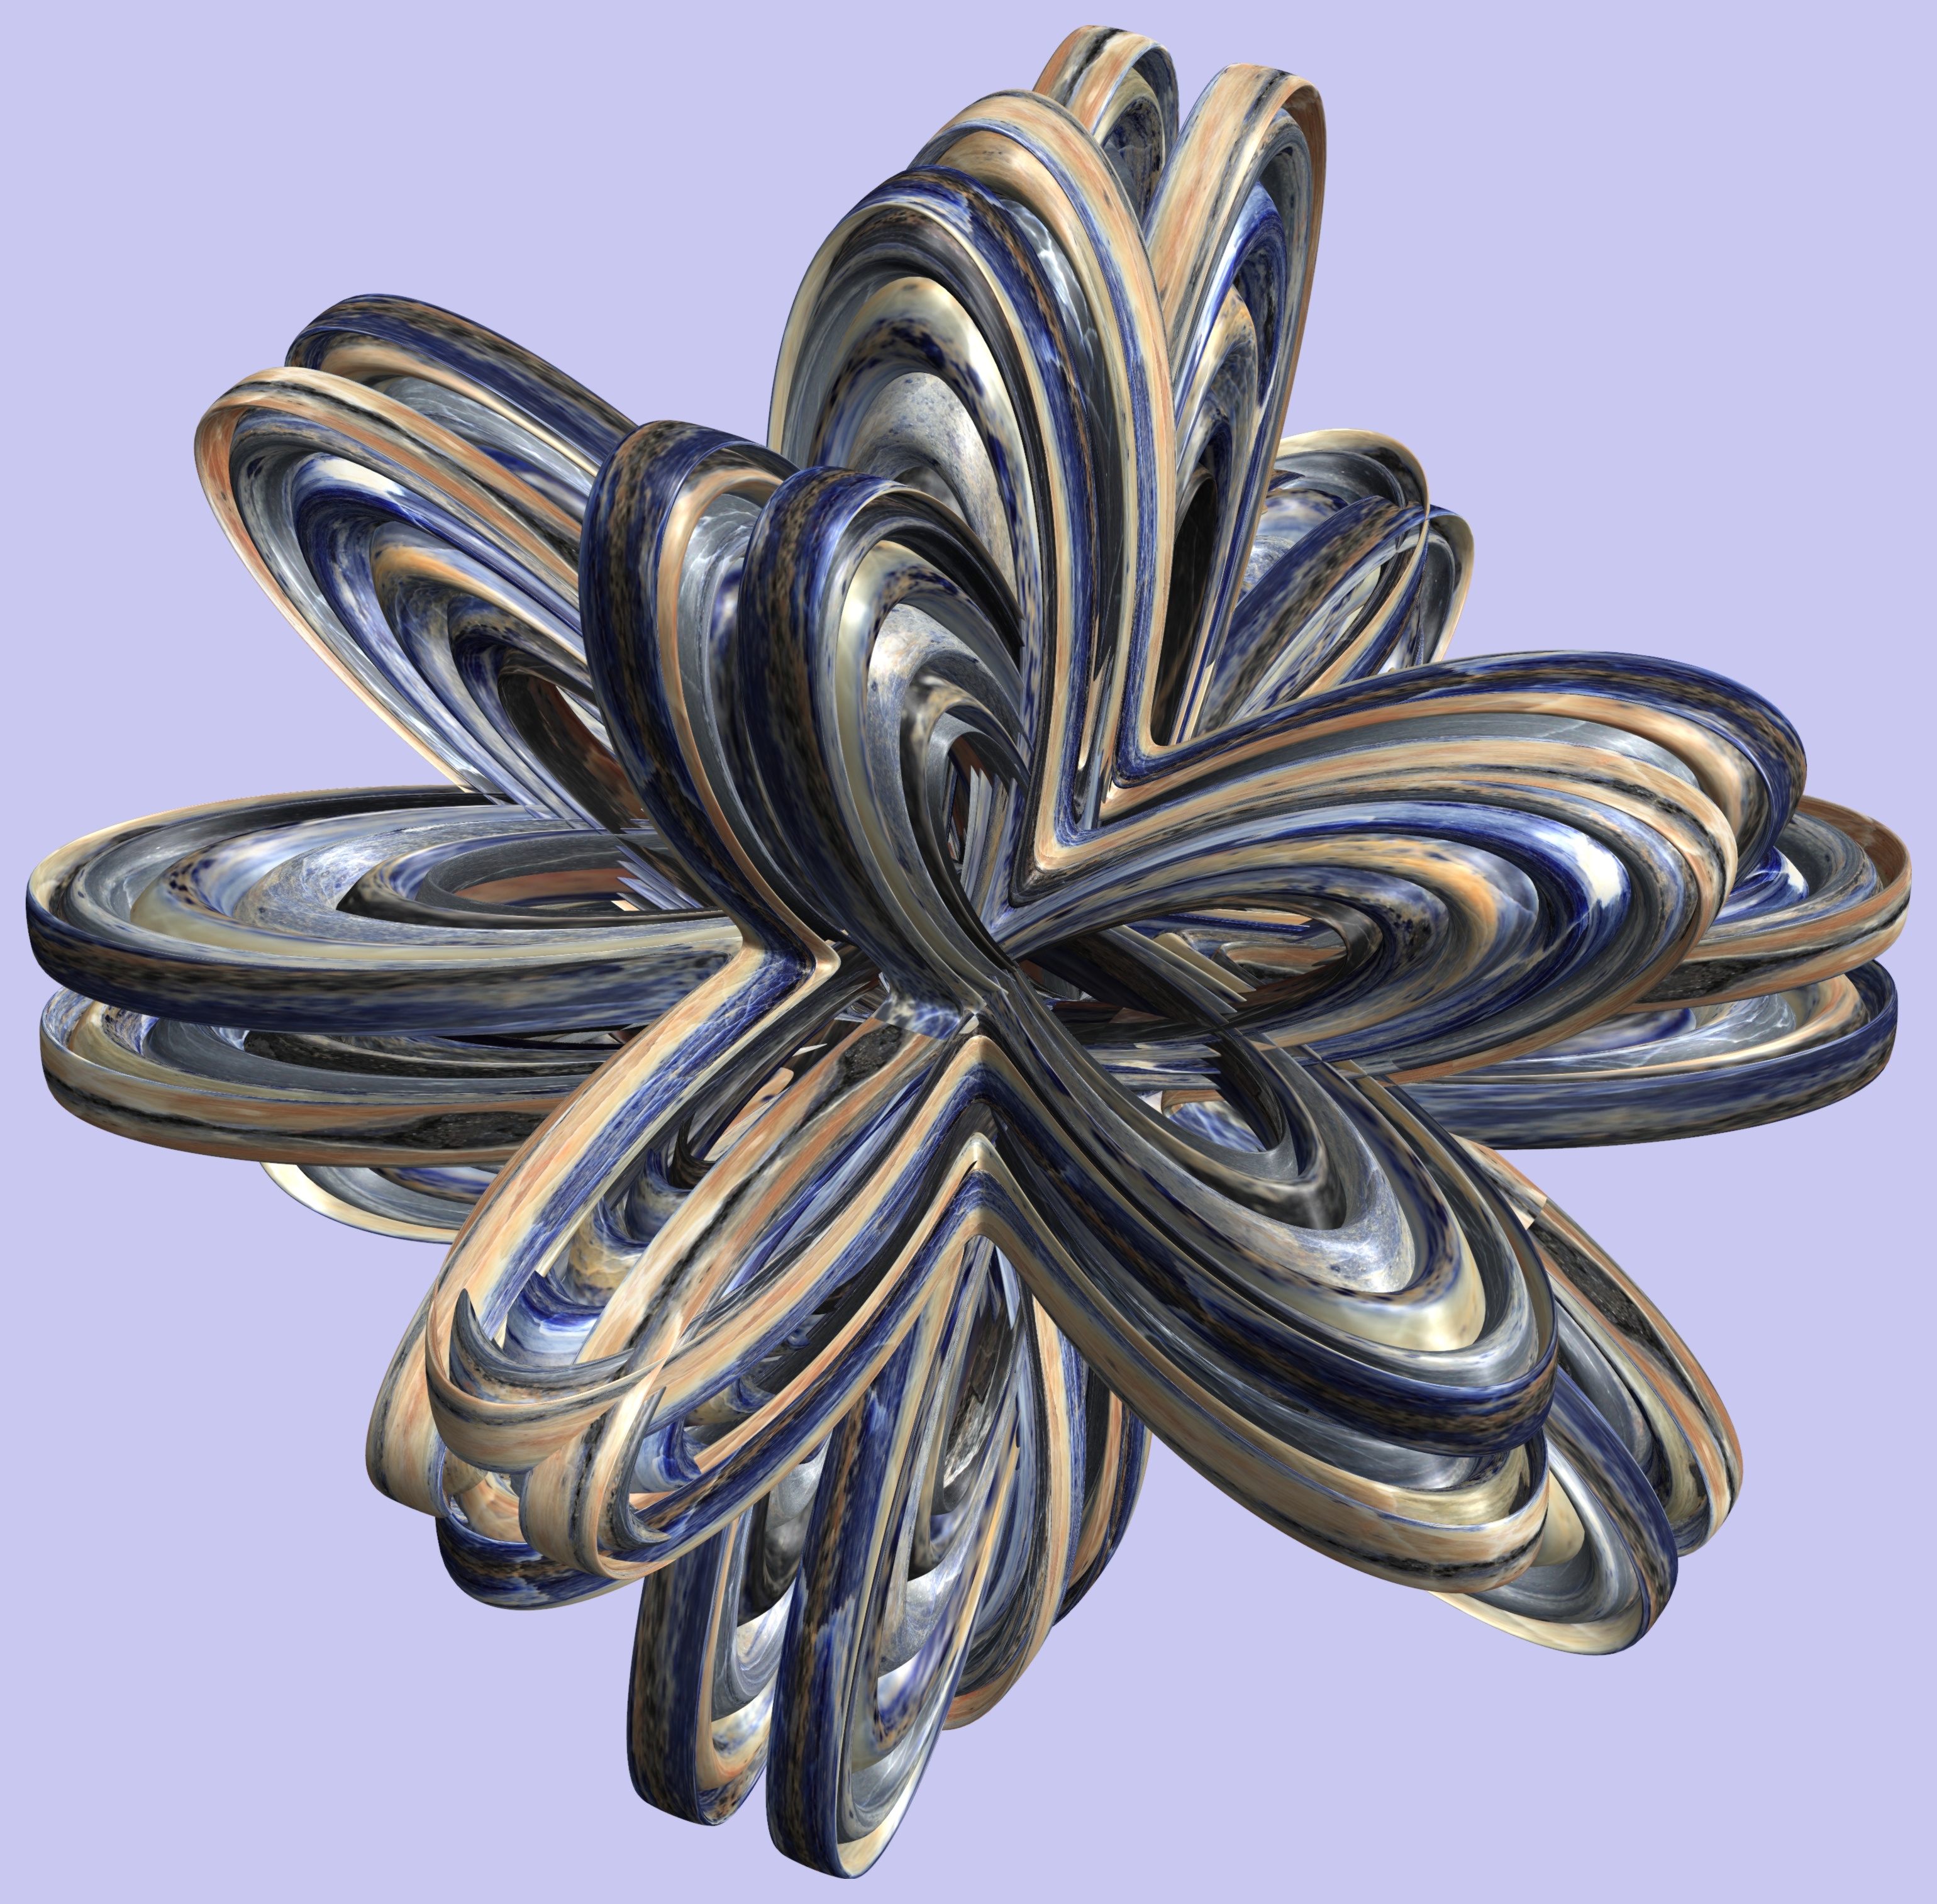
abstract, structure, texture, flower, pattern, metal, material, jewellery, cool image, design, silver, symmetry, 3d, graphic, torus, mathematica, cg, parametricplot3d, code, program, algorithm, mapping, pendant, brooch, fashion accessory